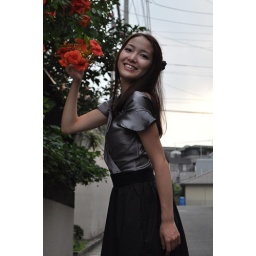
party dress in silver lace black